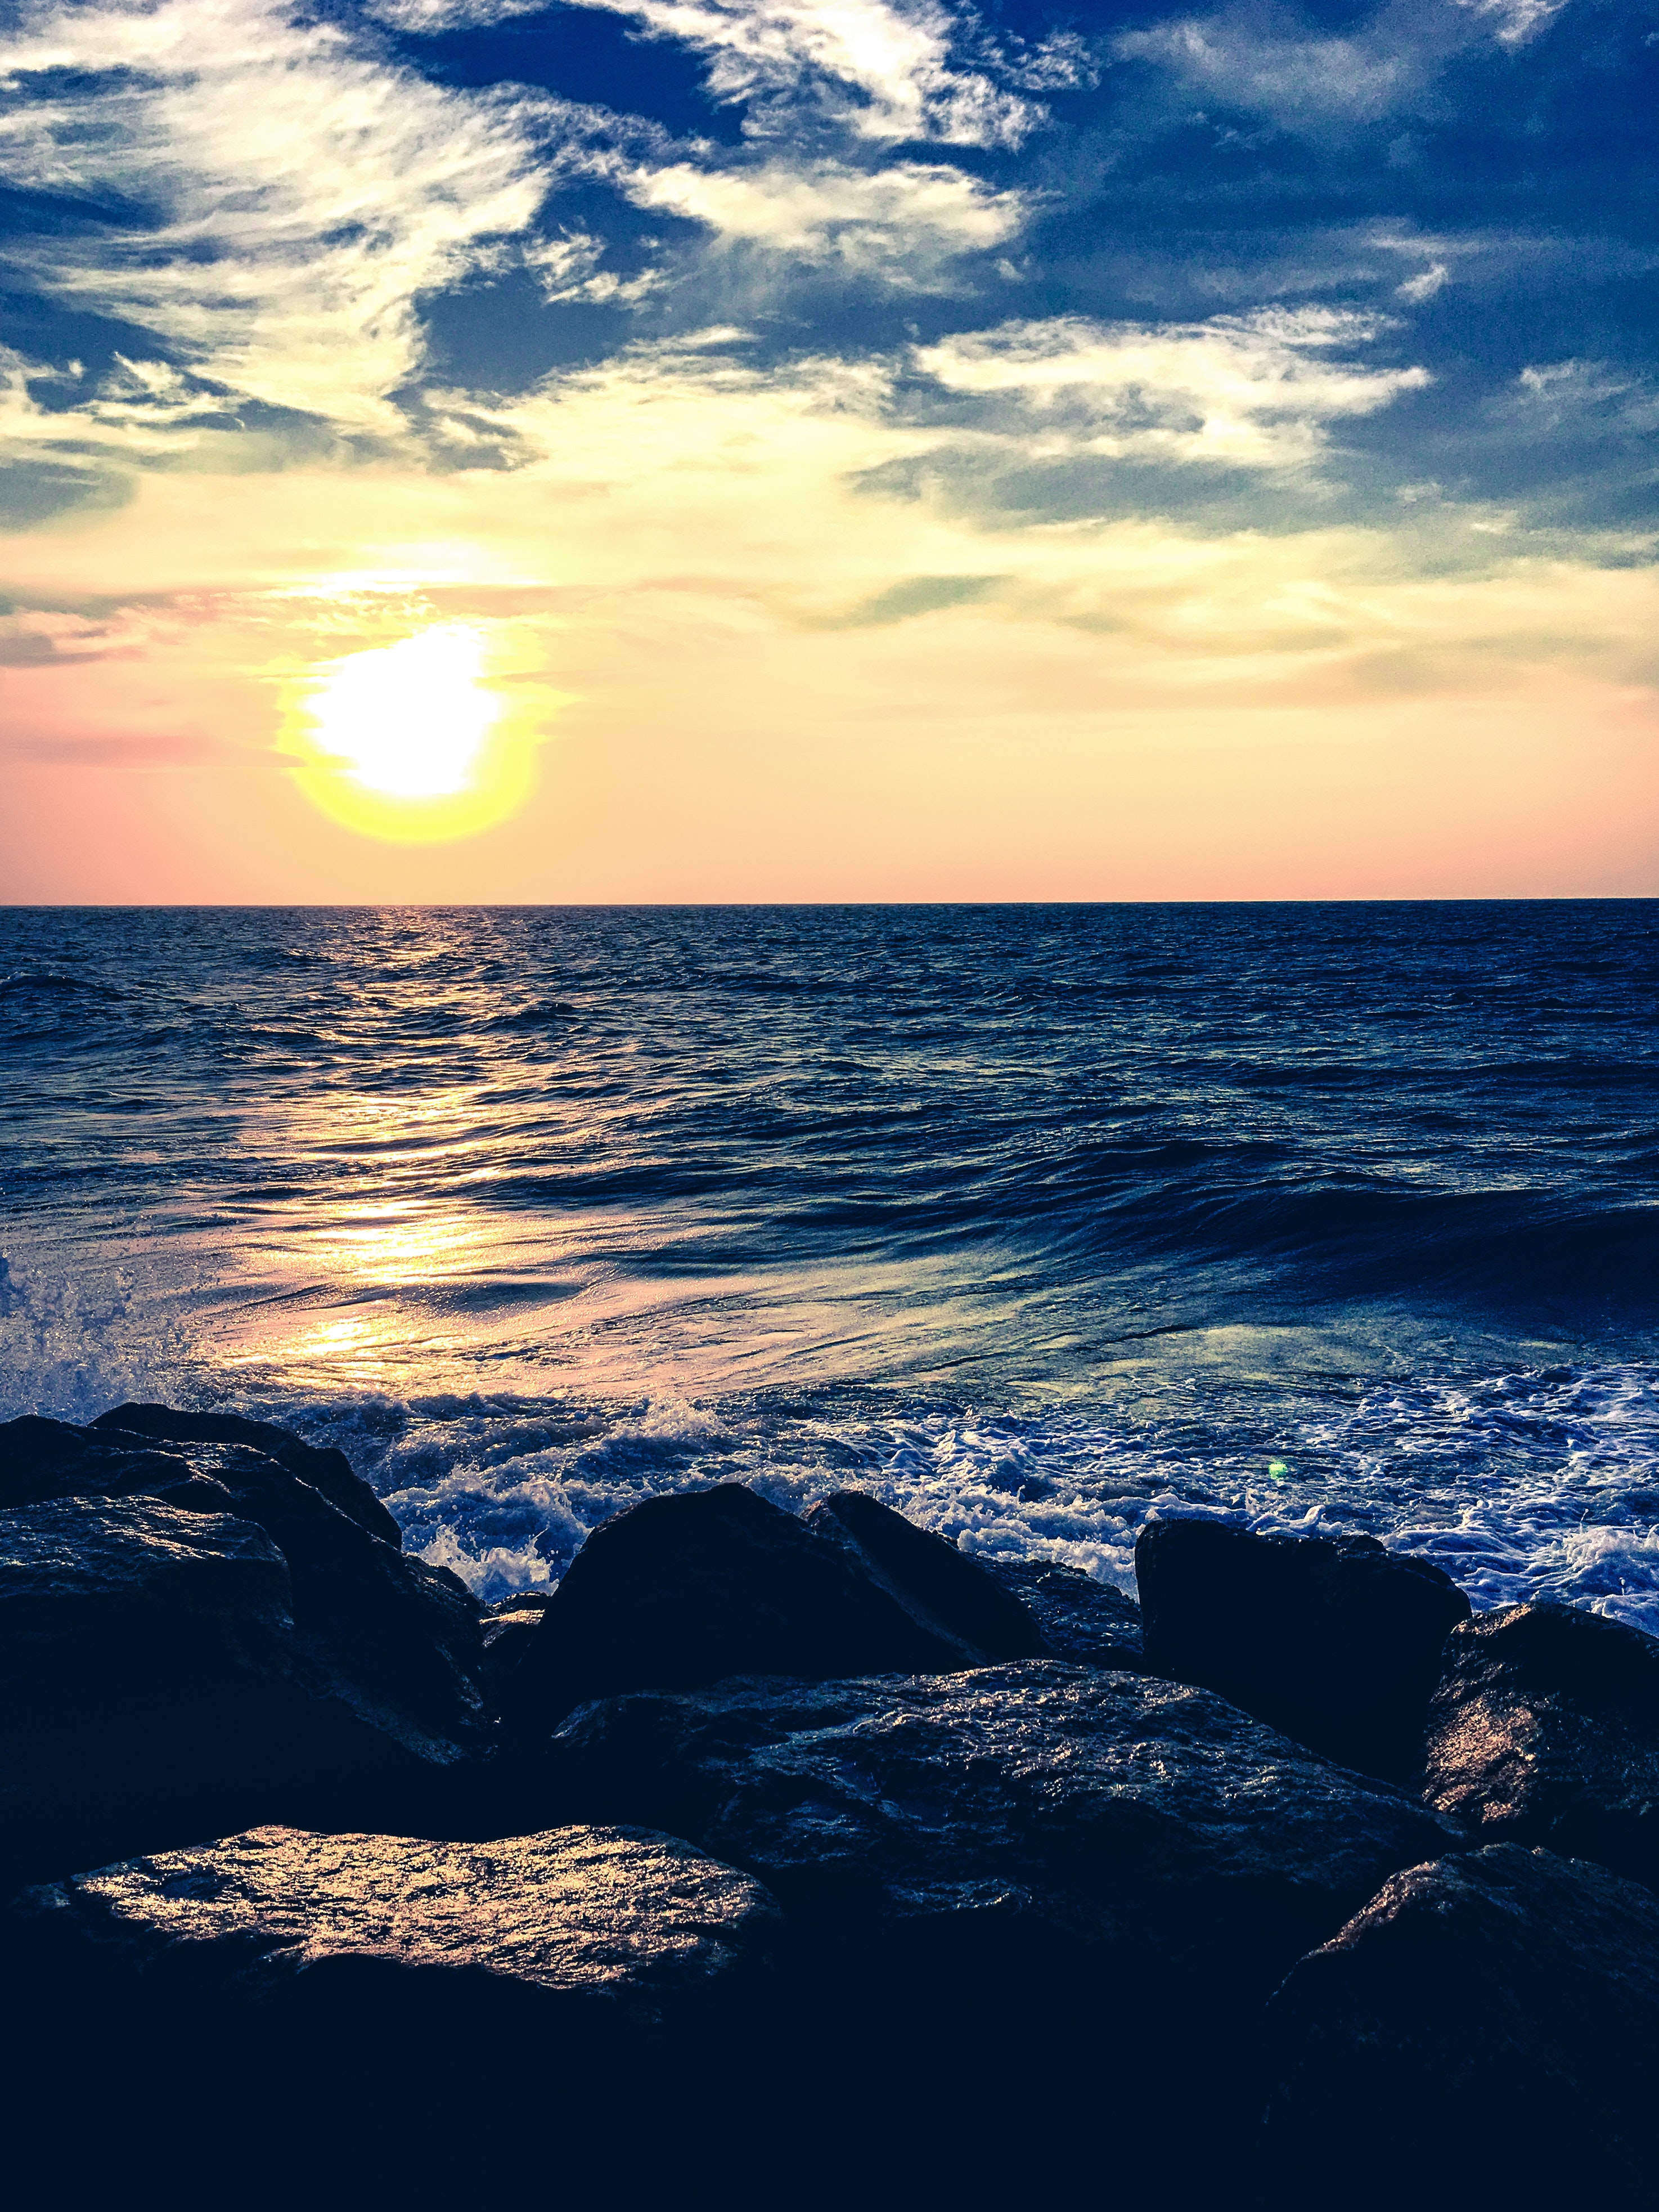
sky, horizon, body of water, sea, ocean, water, wave, blue, nature, shore, cloud, wind wave, coast, sunset, natural landscape, beach, morning, sunrise, calm, reflection, evening, sunlight, rock, sound, afterglow, coastal and oceanic landforms, atmosphere, tide, summer, dusk, vacation, sun, landscape, dawn, tropics, bay, headland, meteorological phenomenon, sand